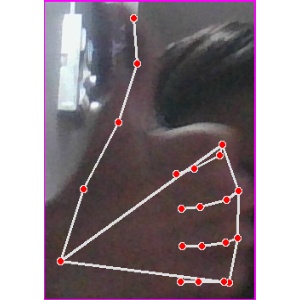
अक्षर: थ